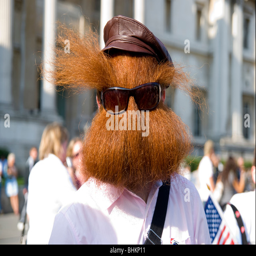
musician , at a parade showcasing contestants